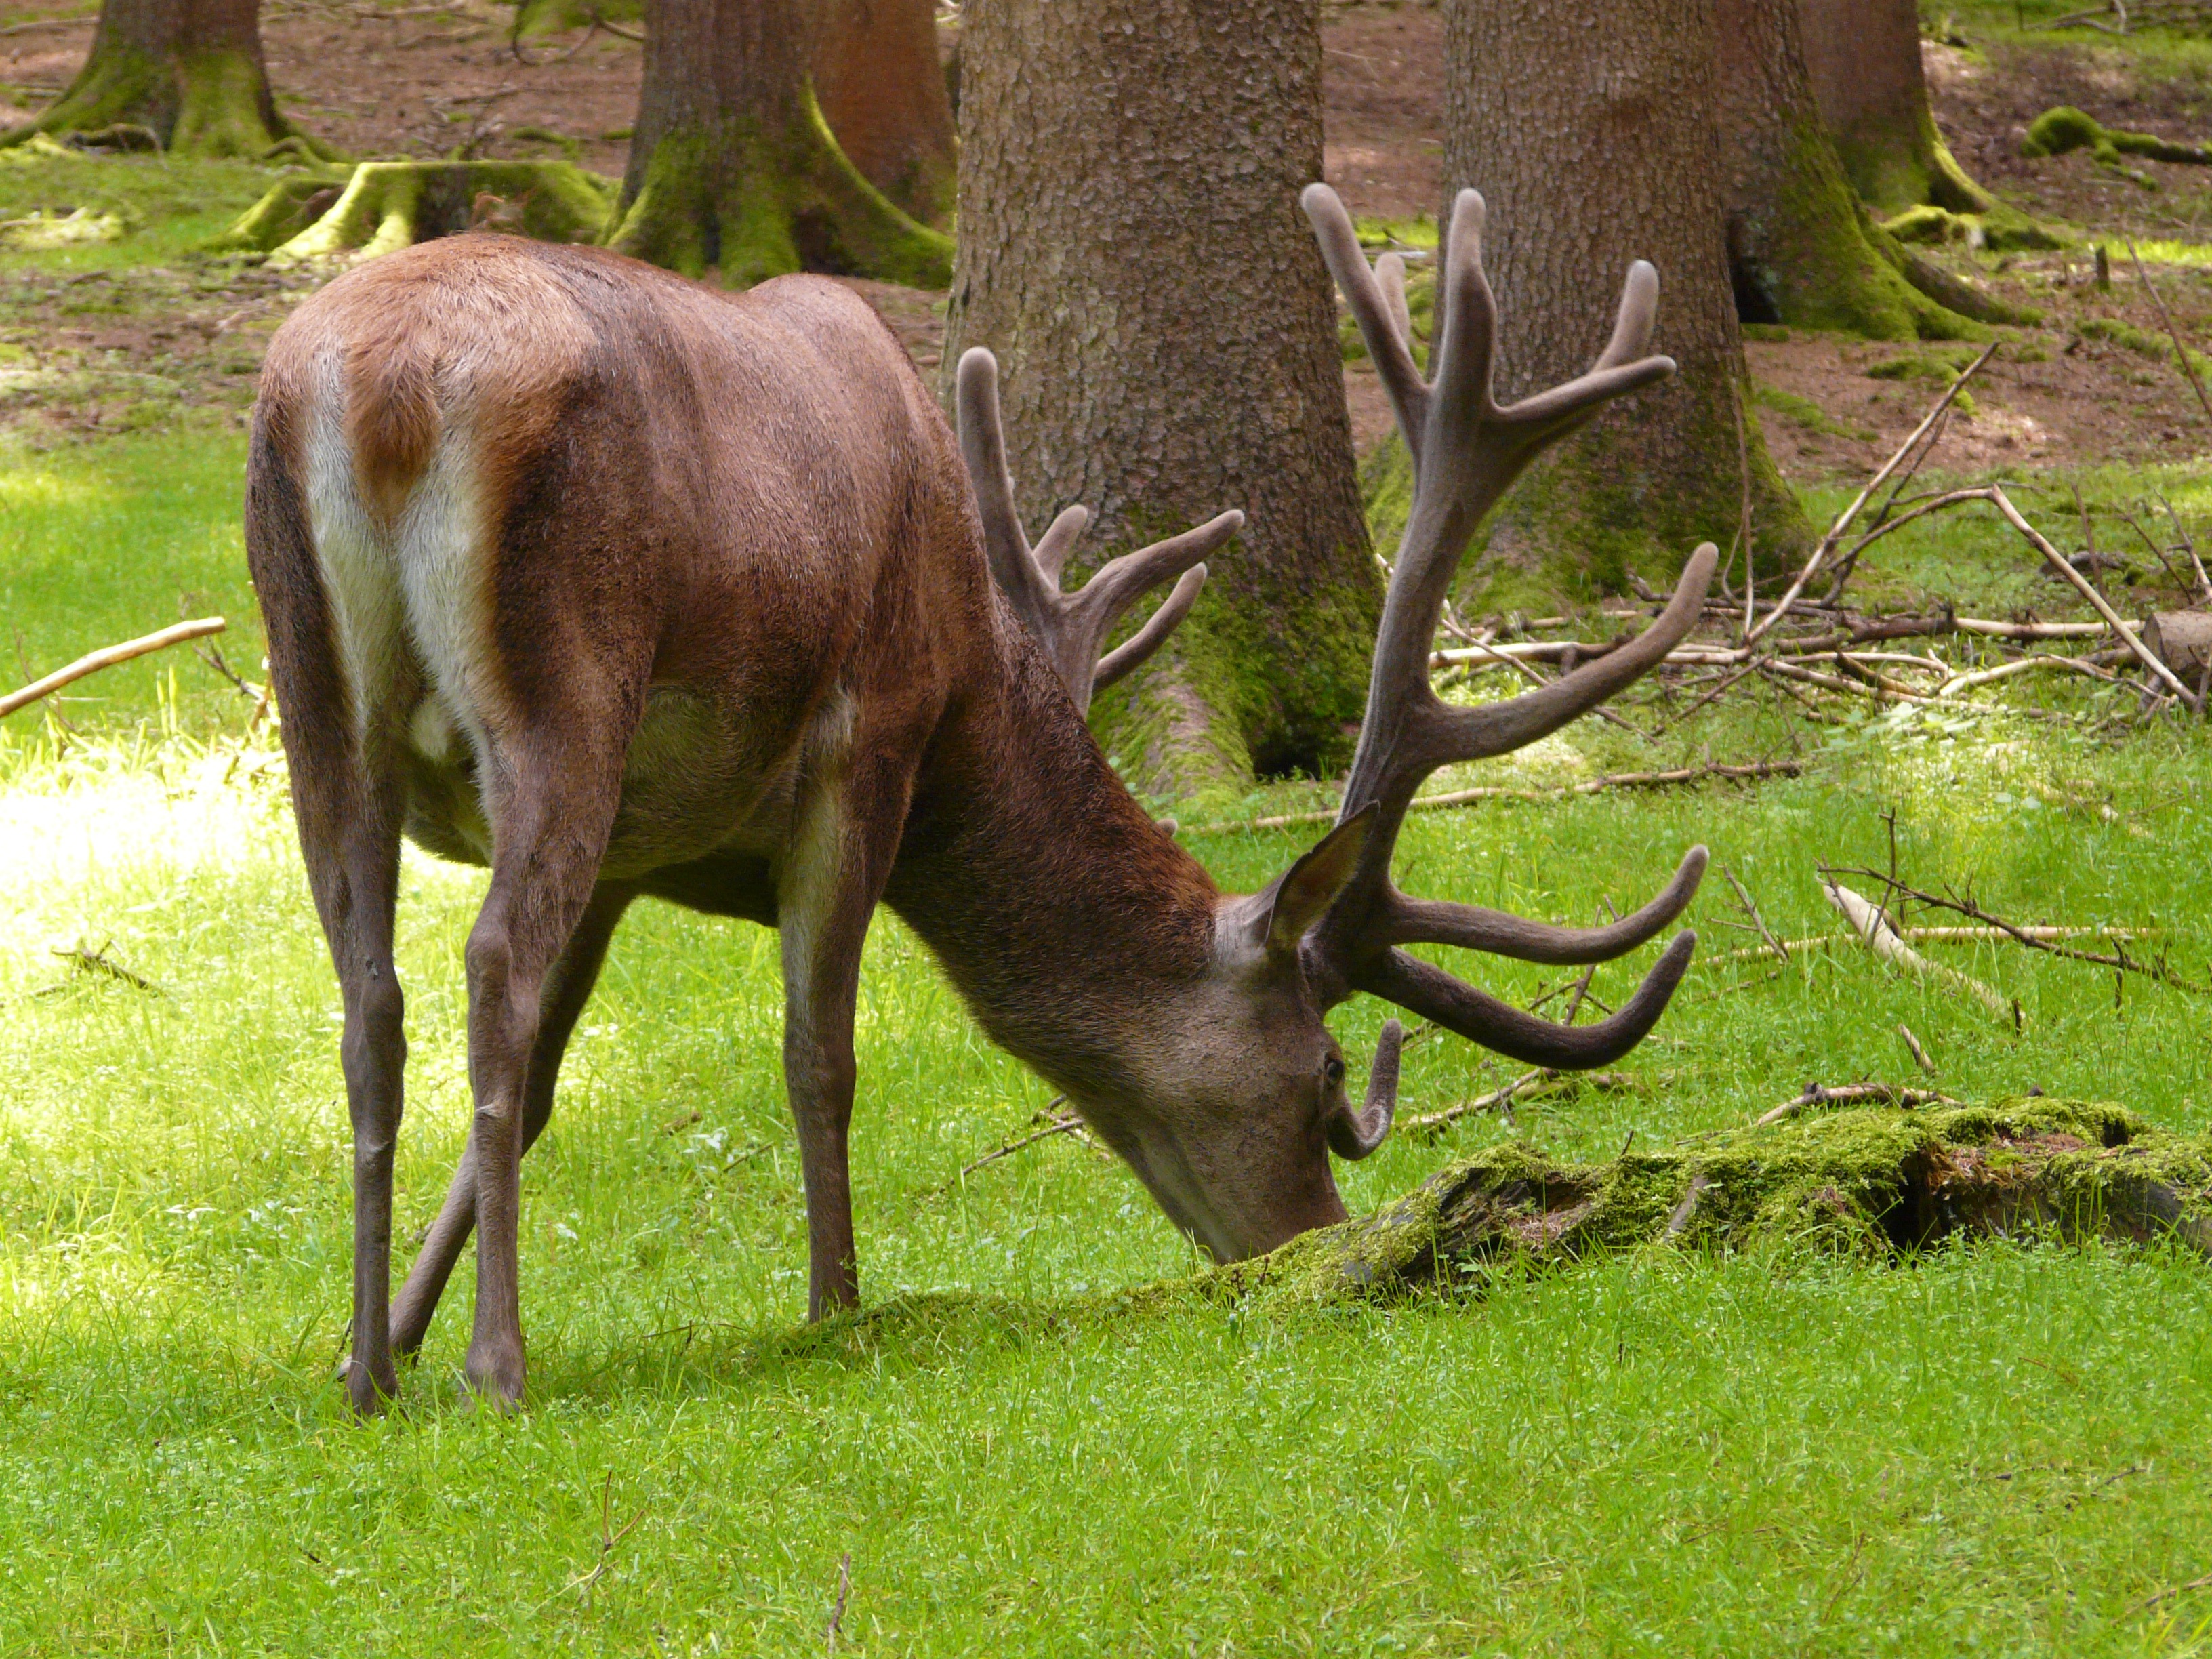
forest, grass, meadow, animal, wildlife, deer, food, grazing, mammal, fauna, antler, graze, hirsch, cervidae, paarhufer, artiodactyla, elk, red deer, antler carrier, white tailed deer, real deer, cervus elaphus